National Security (2003 film)

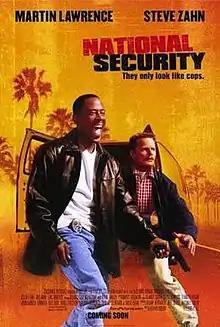
Theatrical release poster

National Security is a 2003 American buddy cop action comedy film directed by Dennis Dugan, and starring Martin Lawrence and Steve Zahn. The supporting cast includes Bill Duke, Eric Roberts, Colm Feore, and Matt McCoy. It was shot at various locations in Greater Los Angeles, including Long Beach and Santa Clarita.